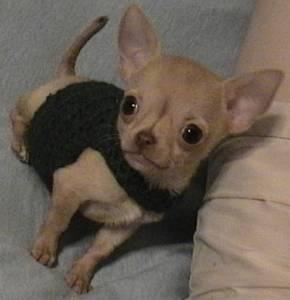
Breed: chihuahua